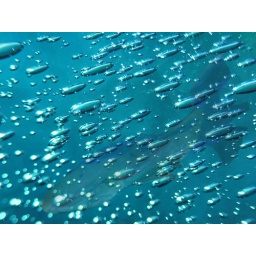
Combination of two macros. One of the bubbles in a glass planter; the other of a vague fish shape in a blown glass sculpture.